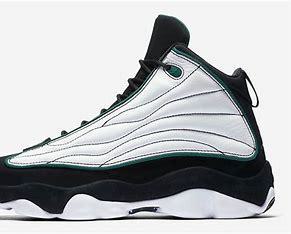
Brand: Jordan
Model: Pro Strong